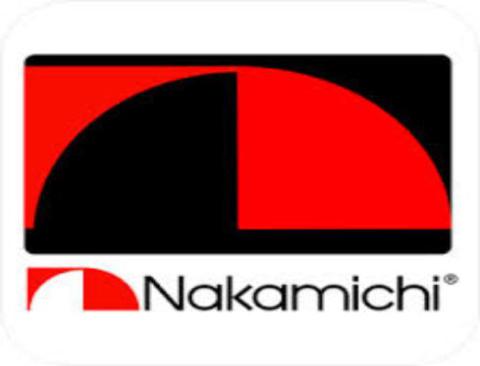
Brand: nakamichi-2
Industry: Necessities